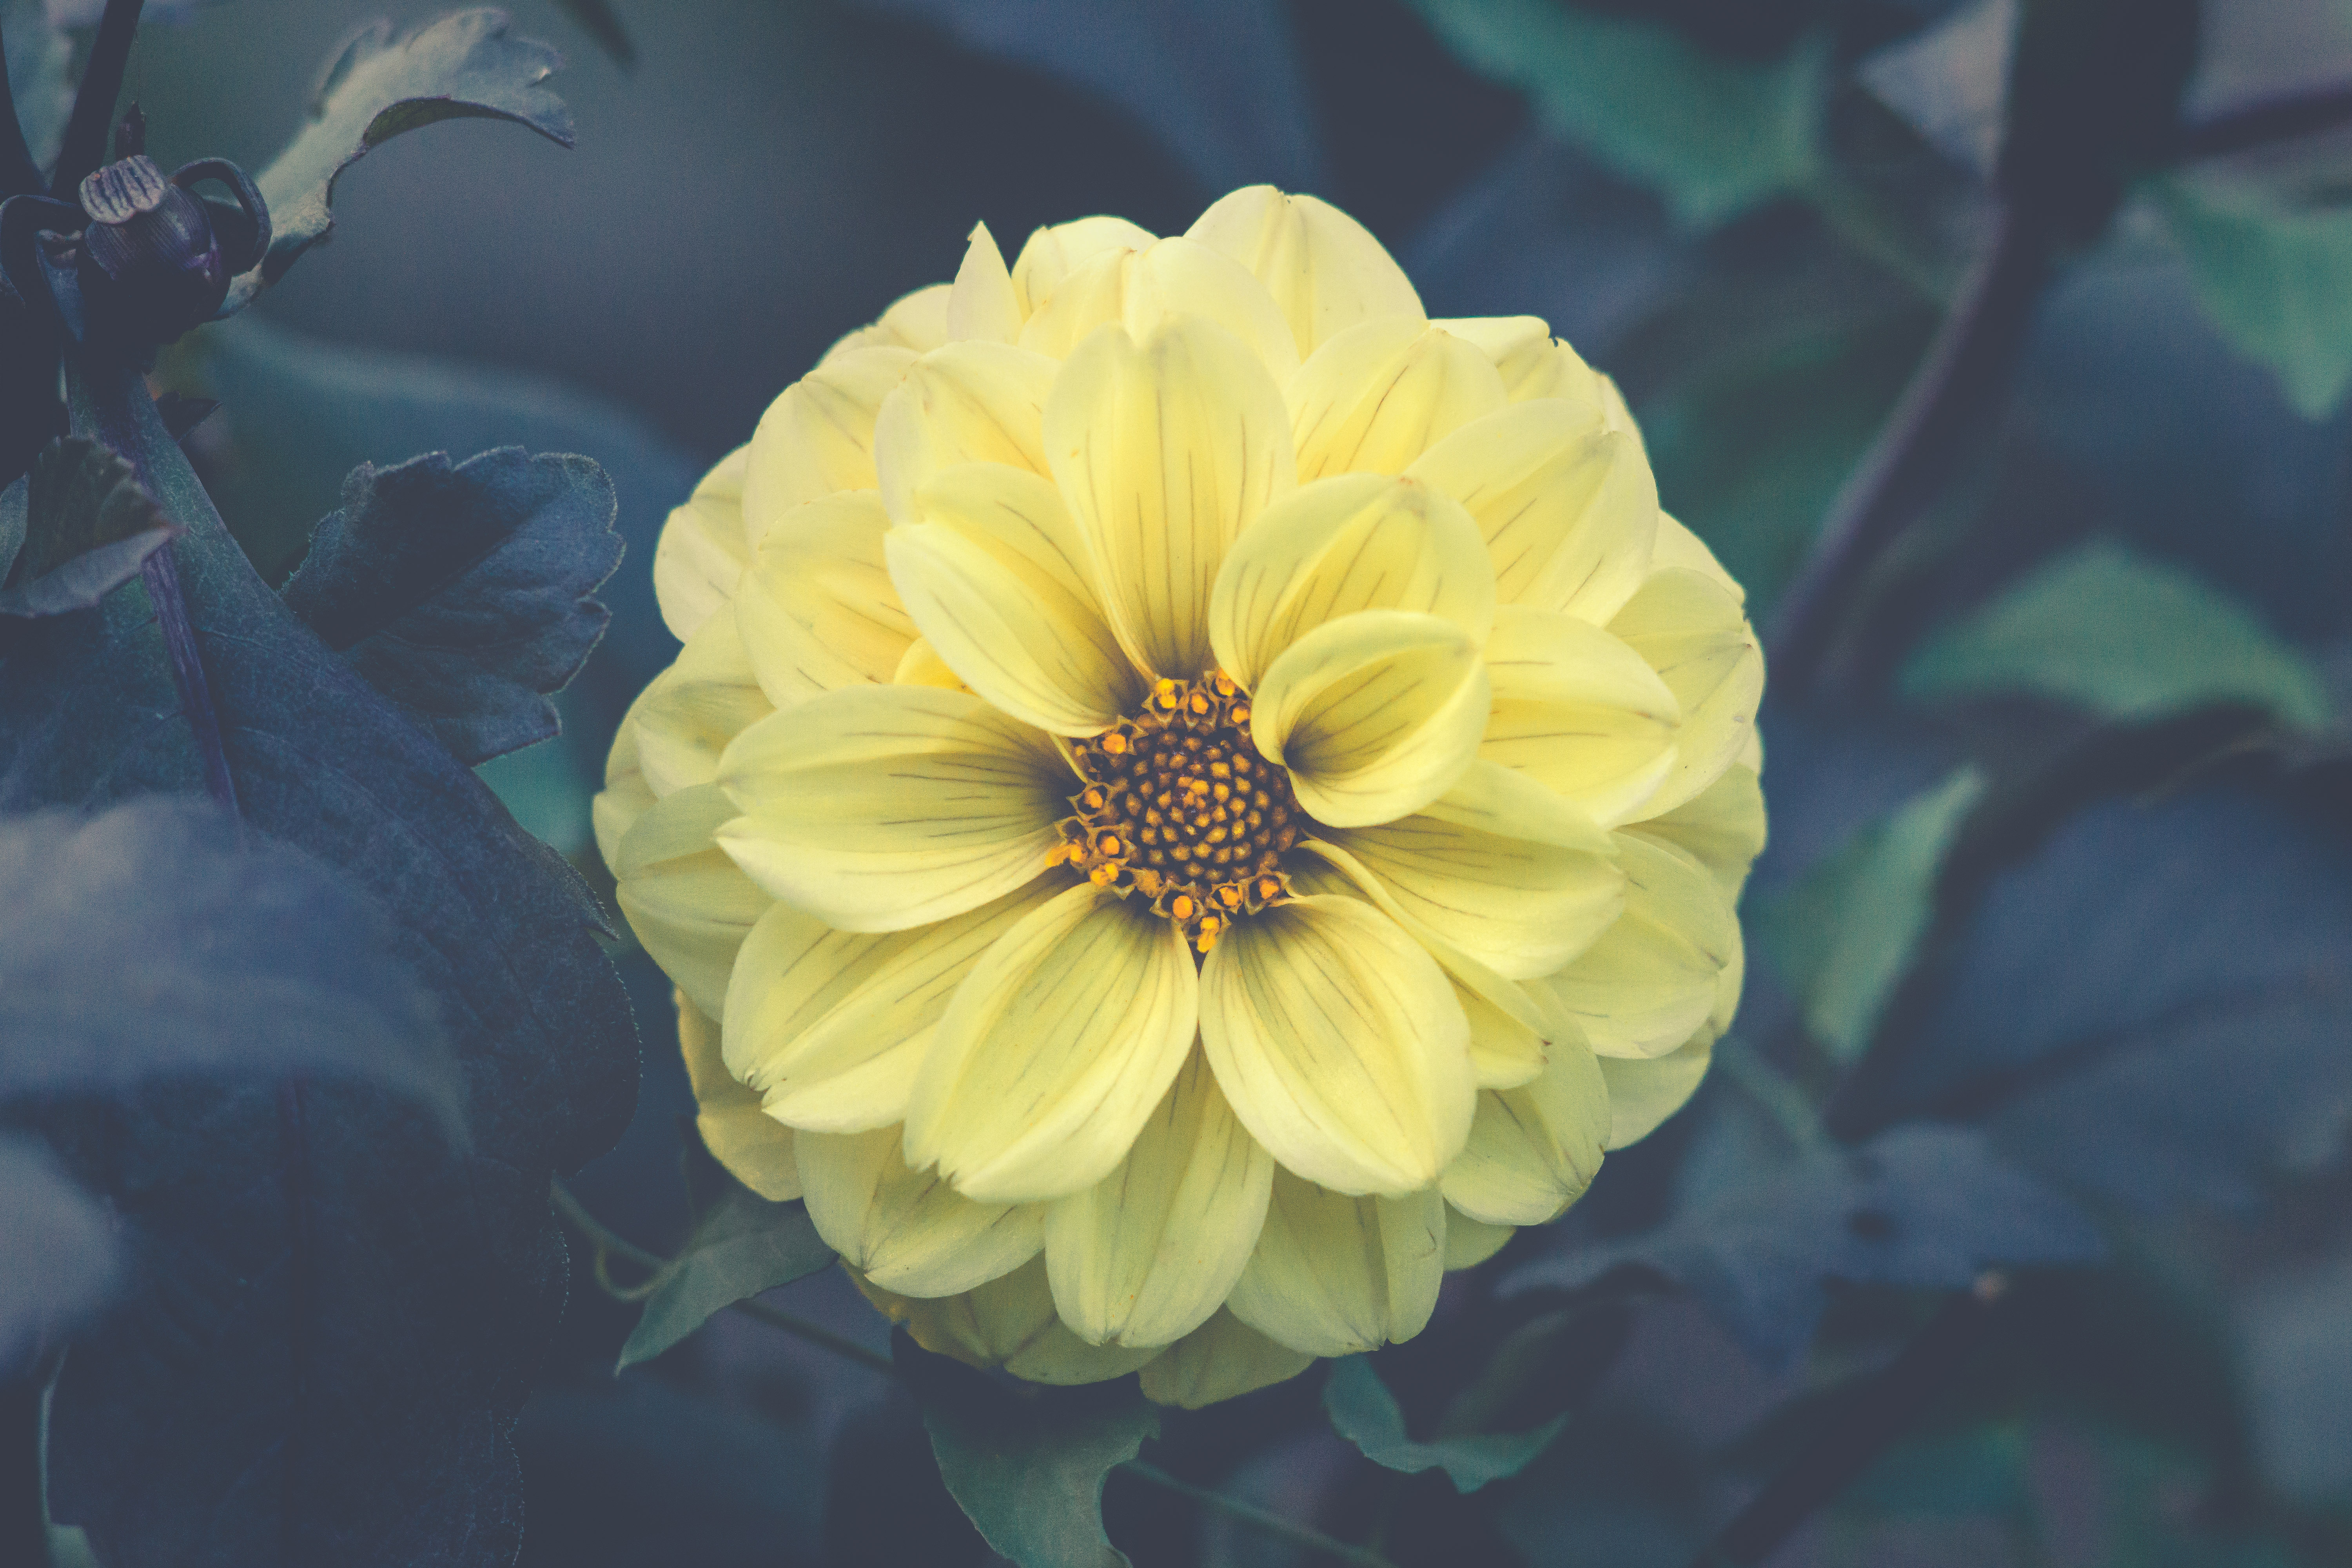
plant, sunlight, leaf, flower, petal, botany, yellow, flora, dahlia, macro photography, flowering plant, daisy family, plant stem, land plant